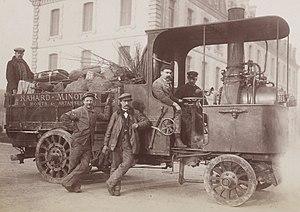
[Collection Jules Beau. Photographie sportive]
Turgan Foy est un constructeur automobile français.